Derrick Favors

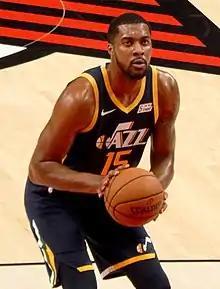
Favors with the Utah Jazz in 2018

Derrick Bernard Favors (born July 15, 1991) is an American professional basketball player who last played for the Windy City Bulls of the NBA G League. Favors played college basketball for the Georgia Tech Yellow Jackets for one season before being selected by the New Jersey Nets with the third overall pick of the 2010 NBA draft.